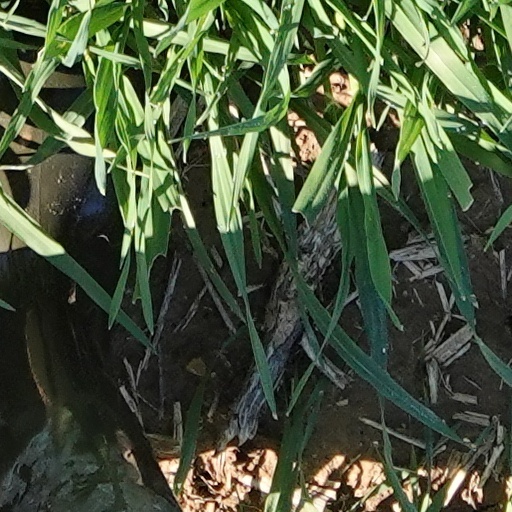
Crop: wheat